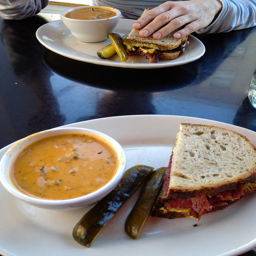
This plate includes a sandwich, pickles, and a bowl of sauce.
Various foods are sitting on the plate on the table
The plate has a sandwich on it as well as a pickle
Two plates of food with soup and sandwiches
Soup, pickles and sandwiches sit on these plates